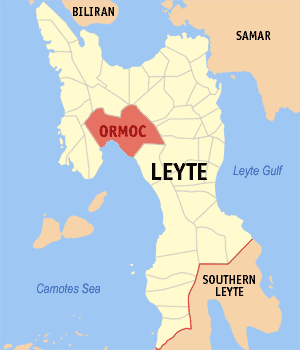
Ormoc est une municipalité des Philippines située dans la province de Leyte. C'est la deuxième ville pour la population après la capitale provinciale Tacloban.